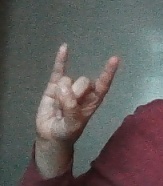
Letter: la